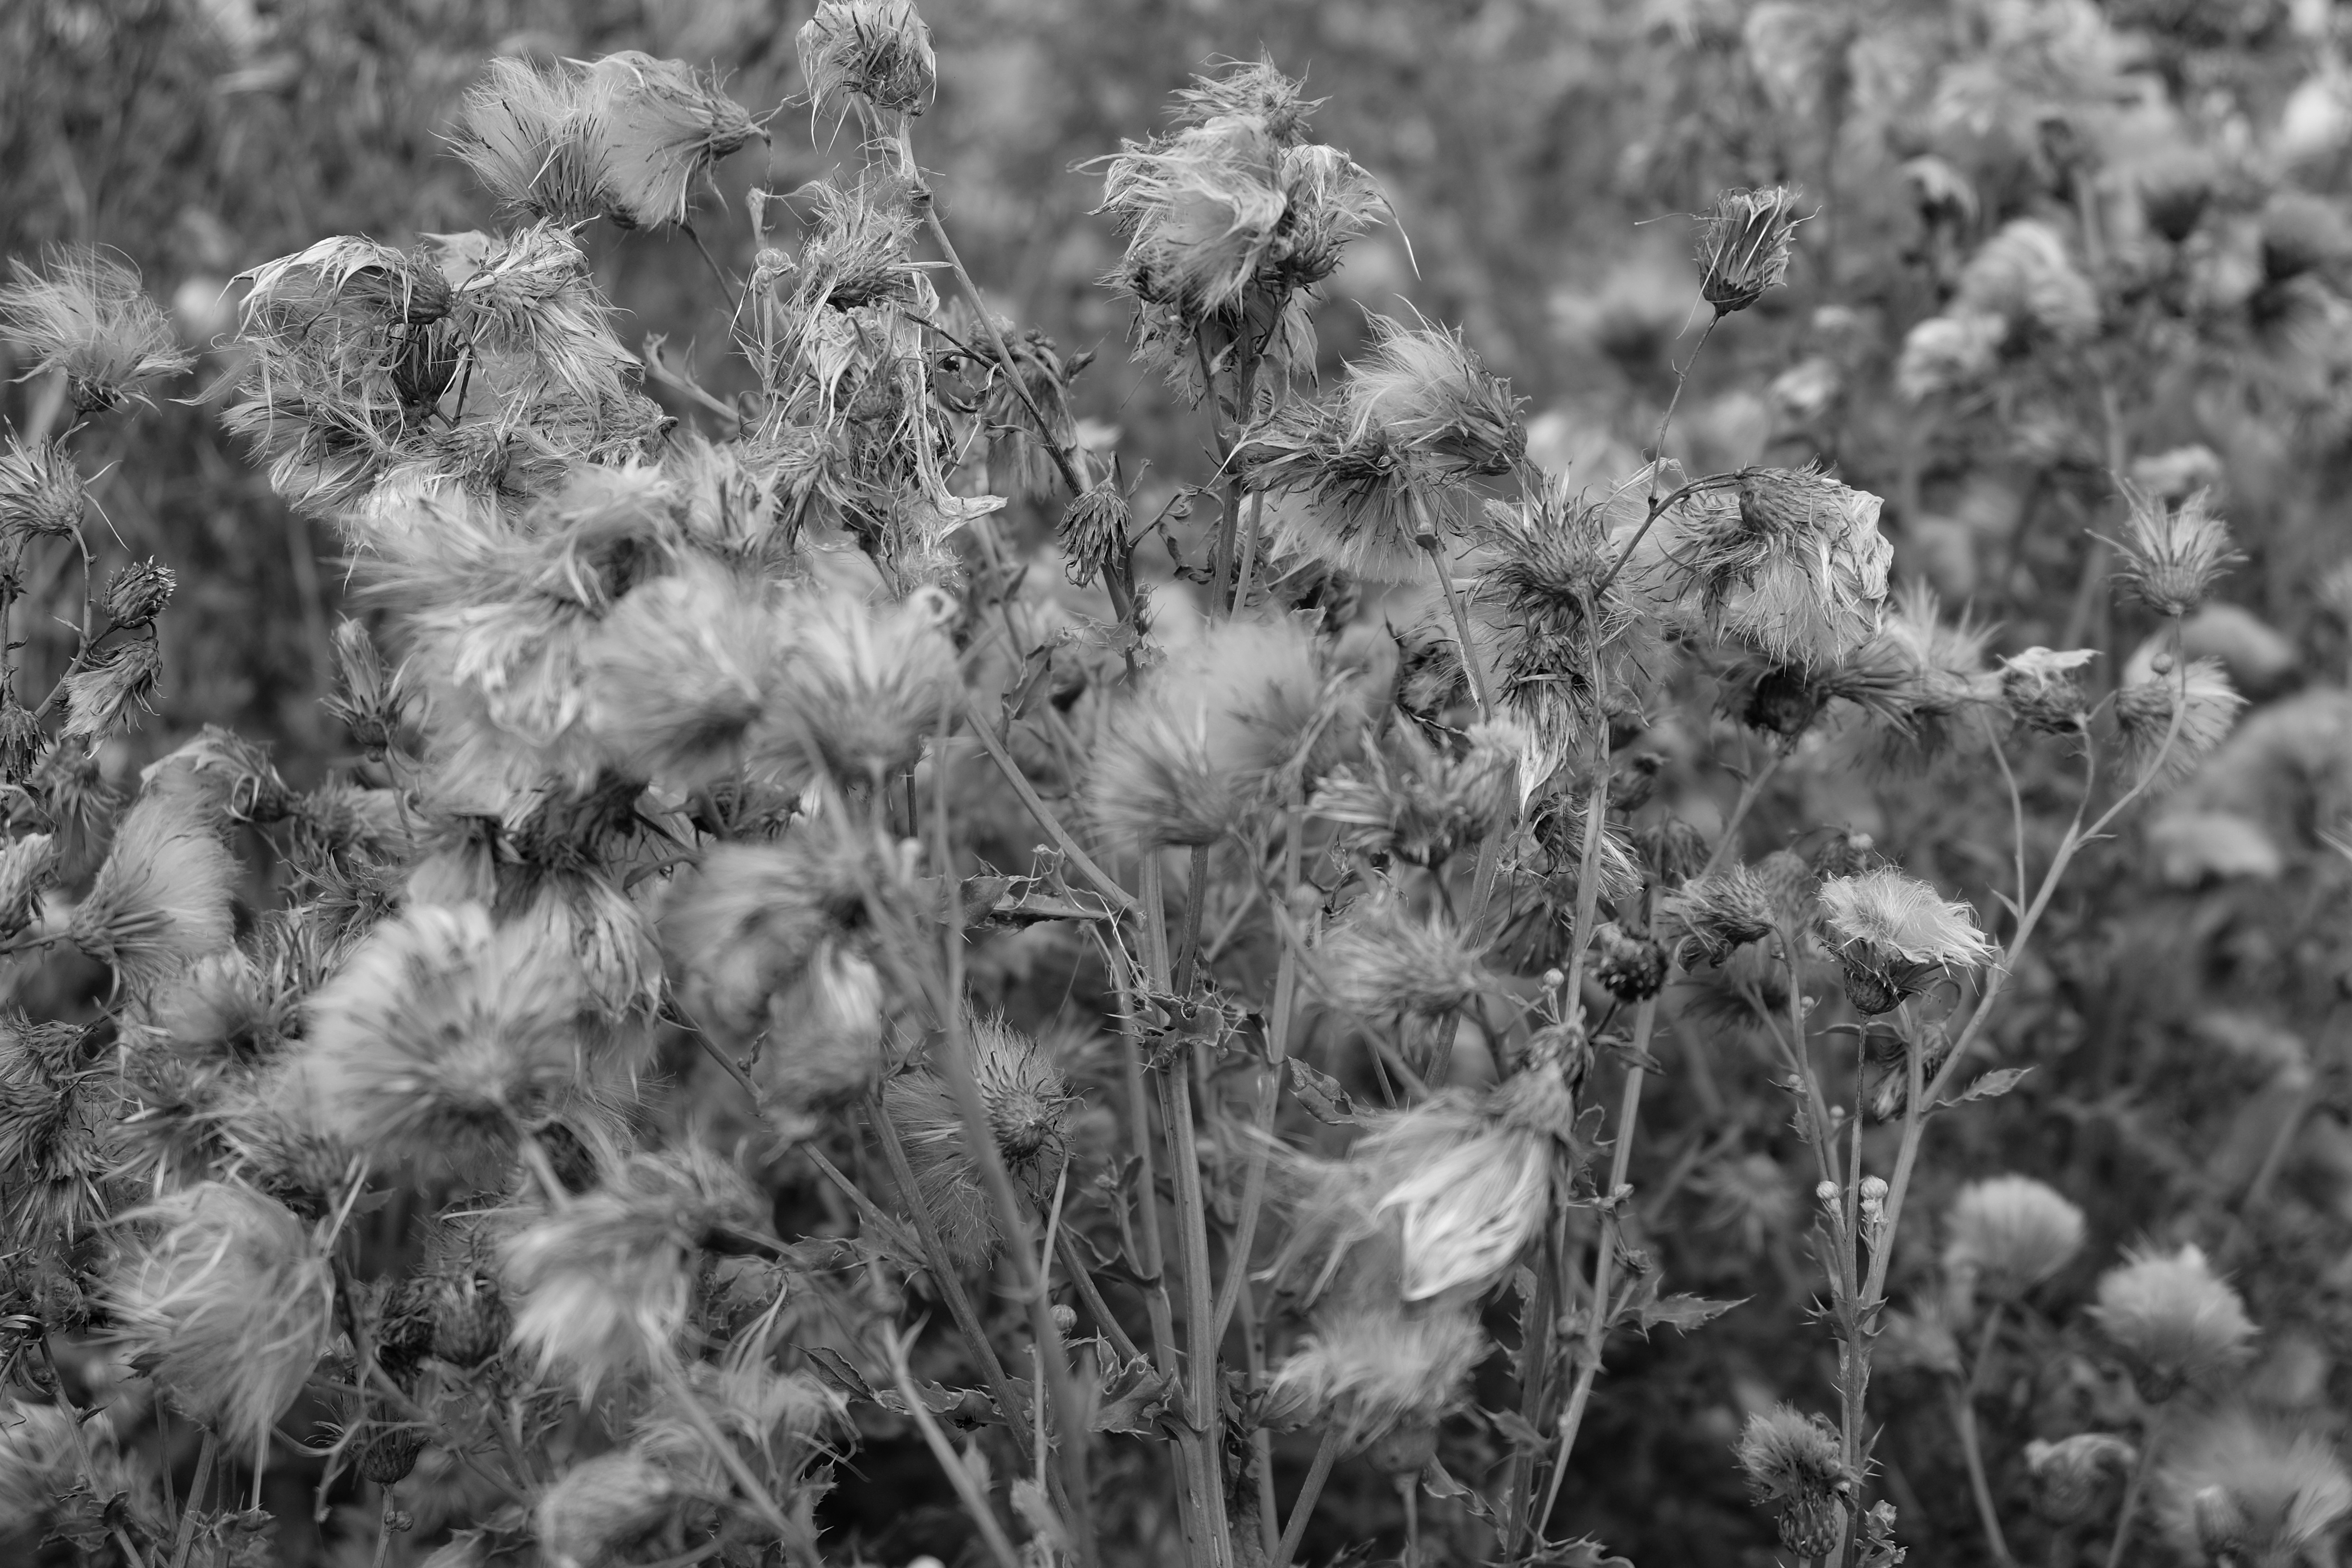
nature, grass, branch, black and white, plant, photography, leaf, flower, frost, soil, botany, monochrome, flora, flowering plant, monochrome photography, grass family, land plant